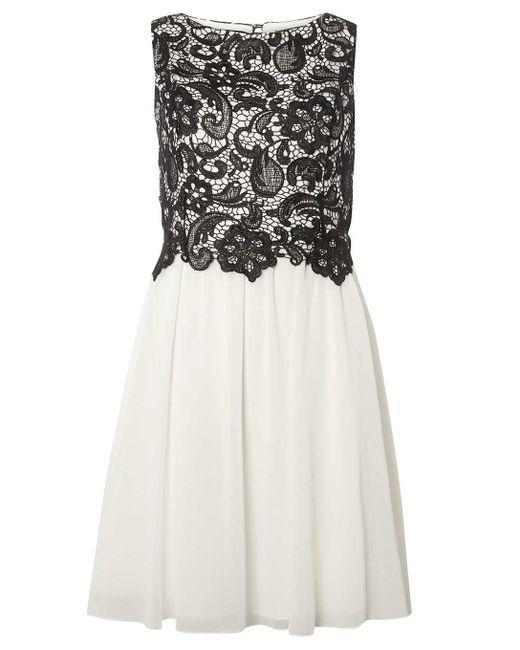
Schwarzes Spitzen-Partykleid mit weißem Unterteil für Damen